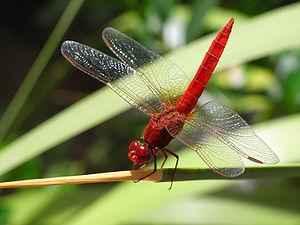
Freigné est une ancienne commune de l'Ouest de la France, située auparavant dans le département de Maine-et-Loire, en région Pays de la Loire et devenue le 1ᵉʳ janvier 2018 une commune déléguée de la commune nouvelle de Vallons-de-l'Erdre en Loire-Atlantique.